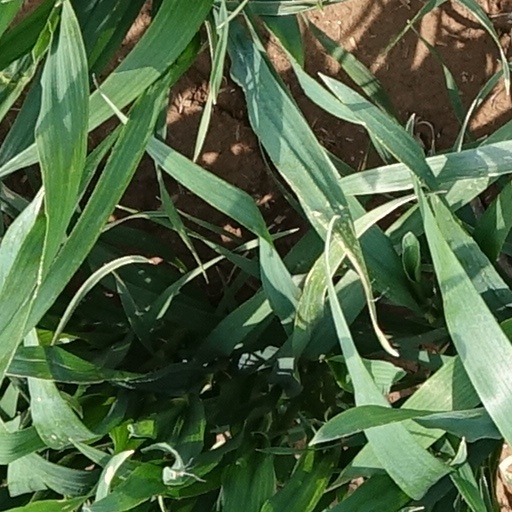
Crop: wheat